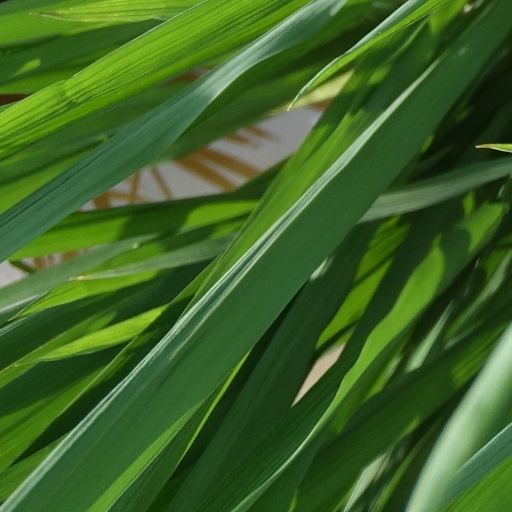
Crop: rice